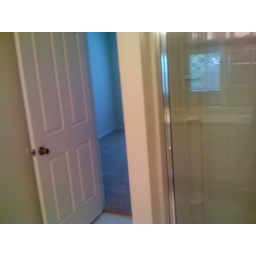
in bathroom looking at bedroom 1 door